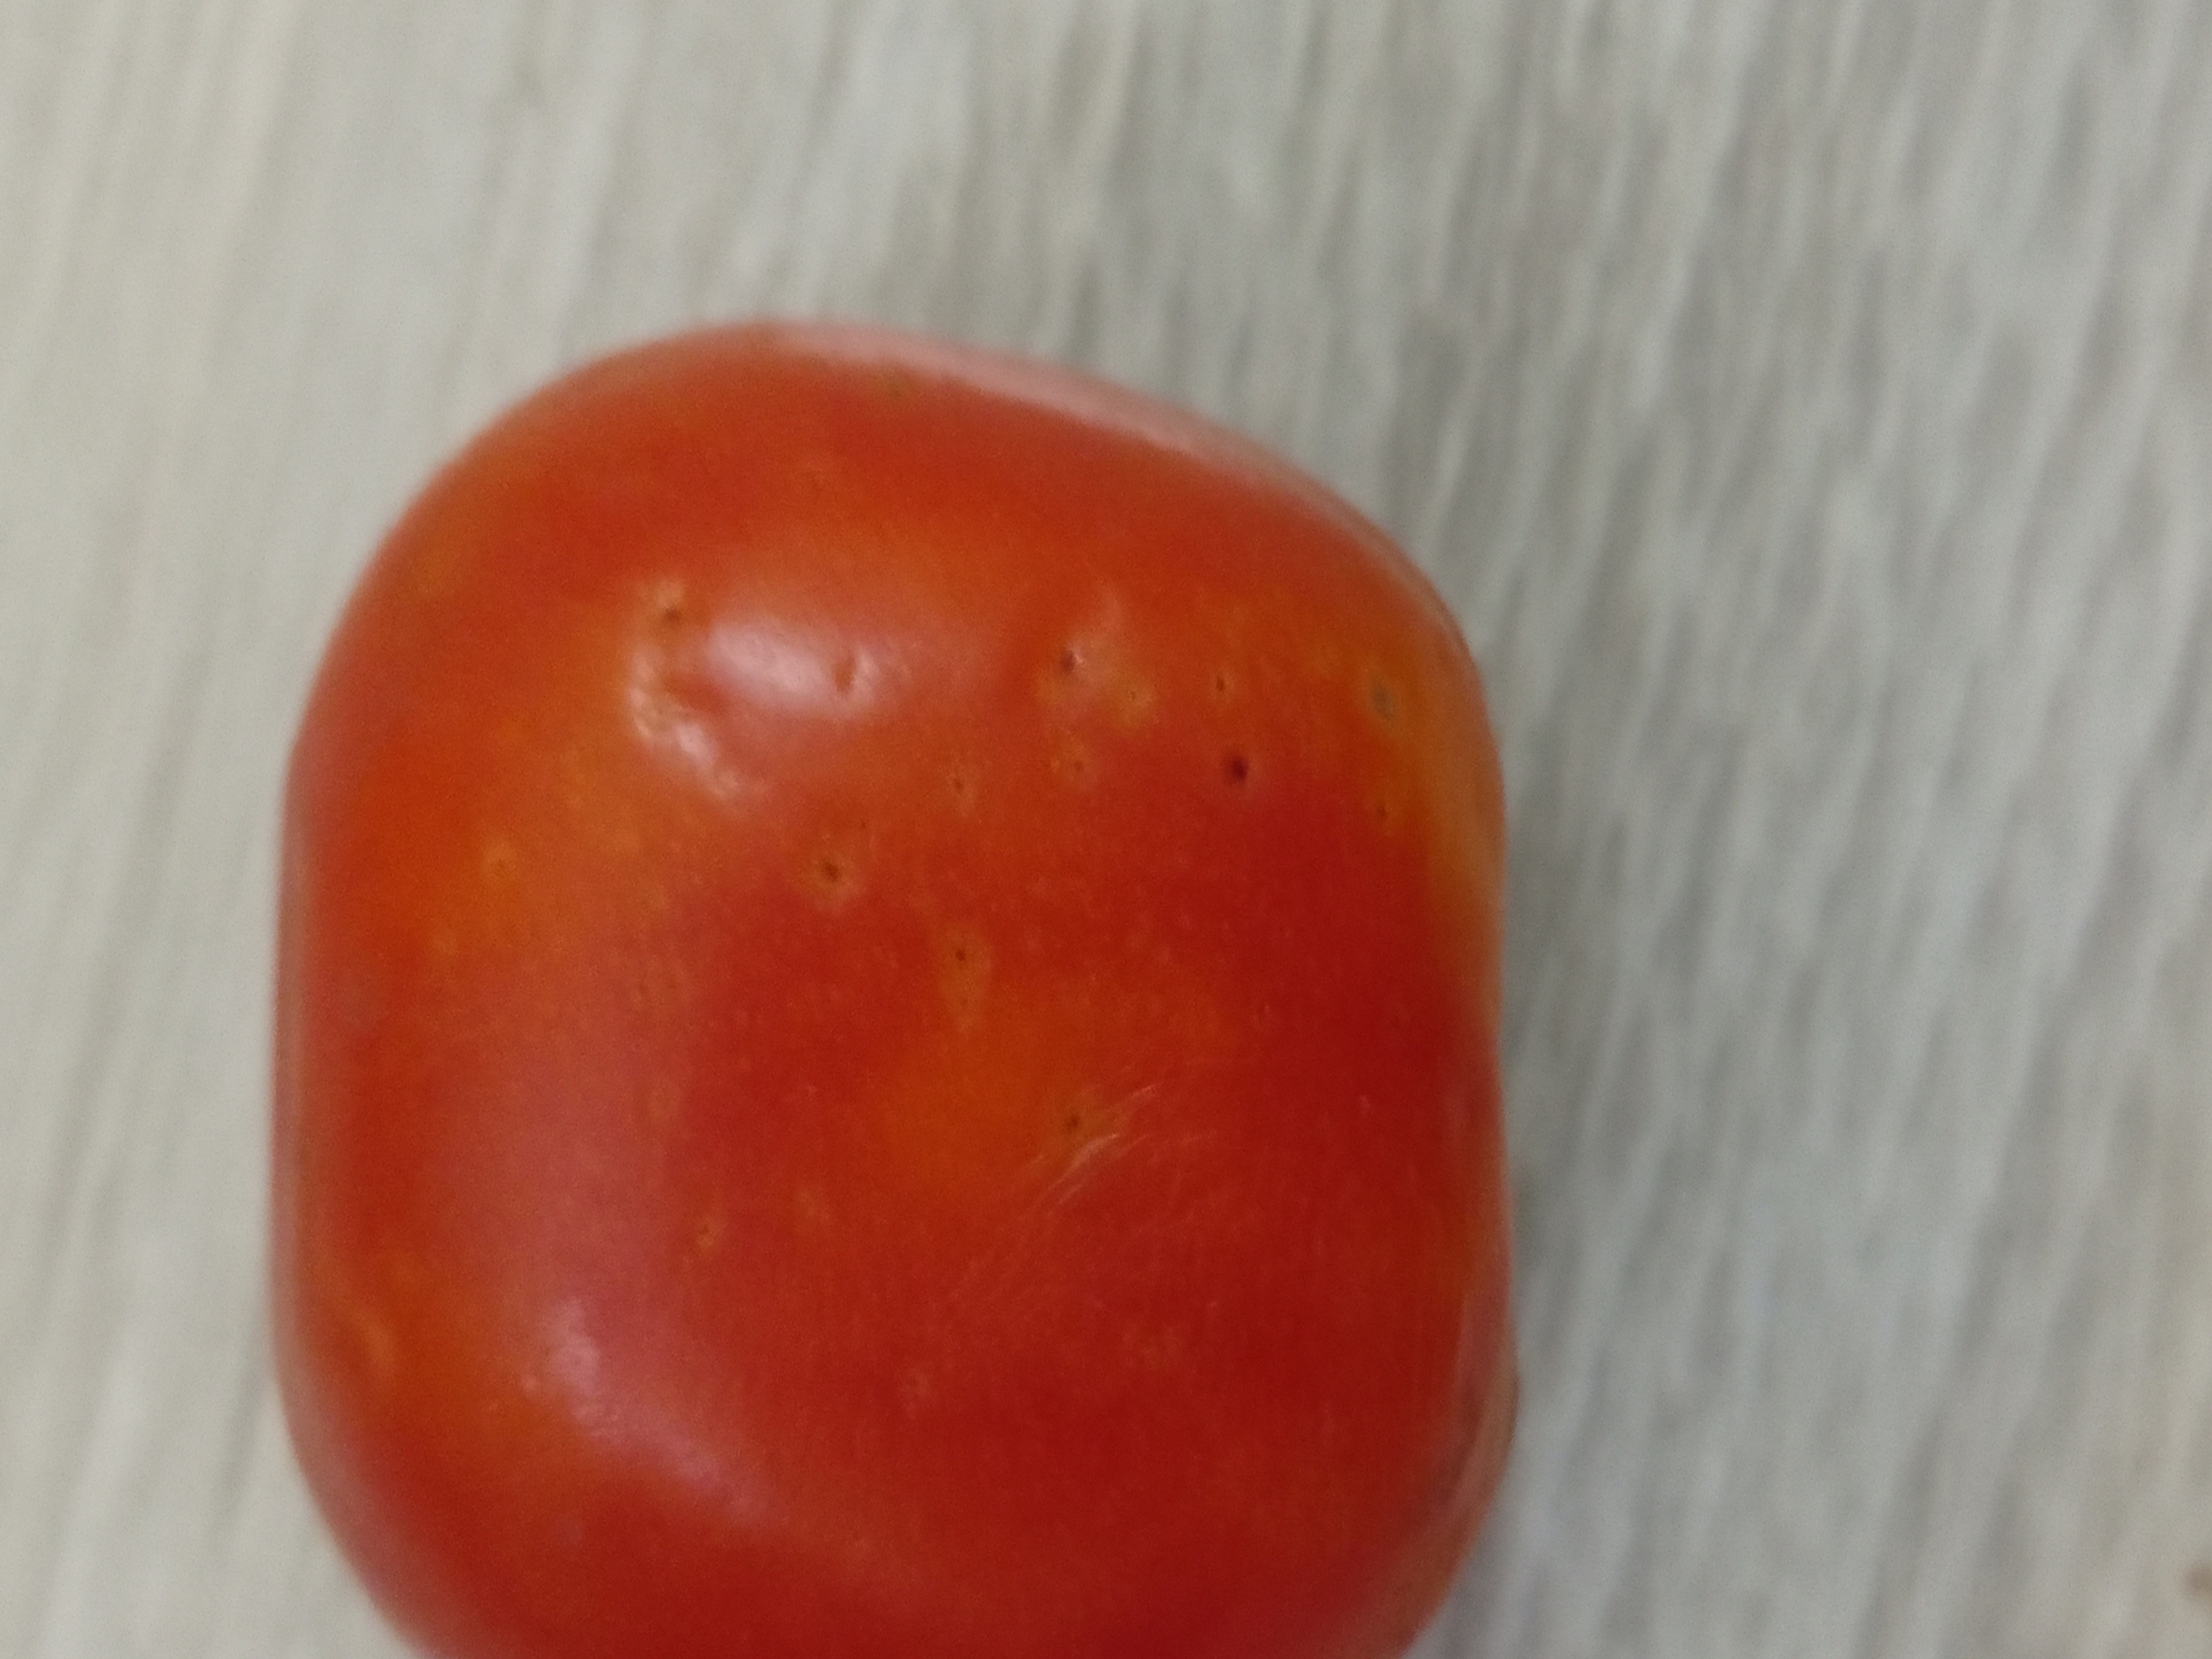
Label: Fresh